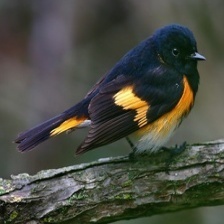
Species: AMERICAN REDSTART
Scientific name: SETOPHAGA RUTICILLA